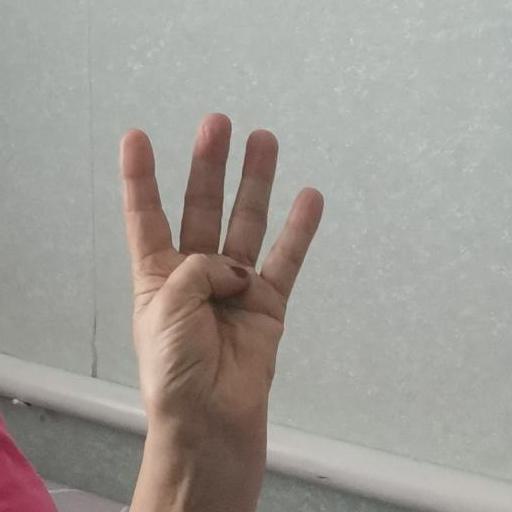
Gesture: four